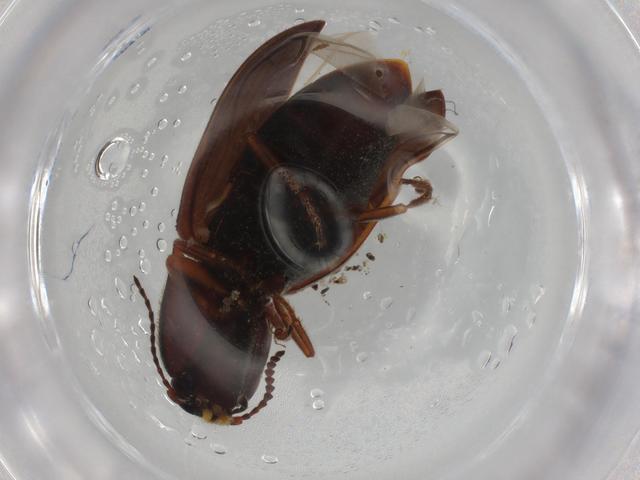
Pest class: clickbeetles_wireworms